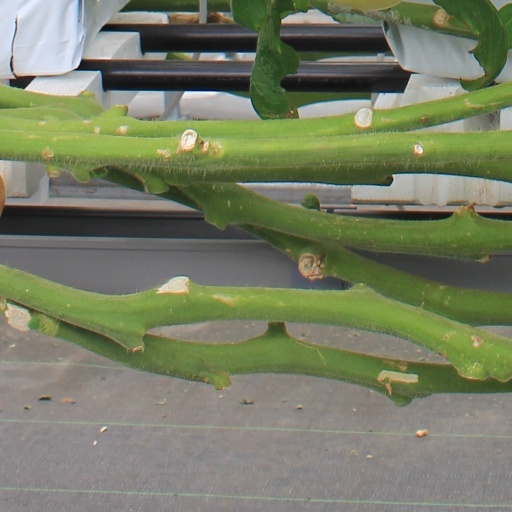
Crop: tomato